Role-based access control

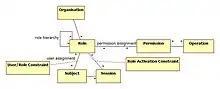
RBAC

RBAC is a flexible access control technology whose flexibility allows it to implement DAC or MAC. DAC with groups (e.g., as implemented in POSIX file systems) can emulate RBAC. MAC can simulate RBAC if the role graph is restricted to a tree rather than a partially ordered set.